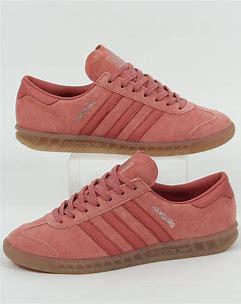
Brand: Adidas
Model: Hamburg